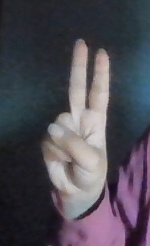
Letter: taa